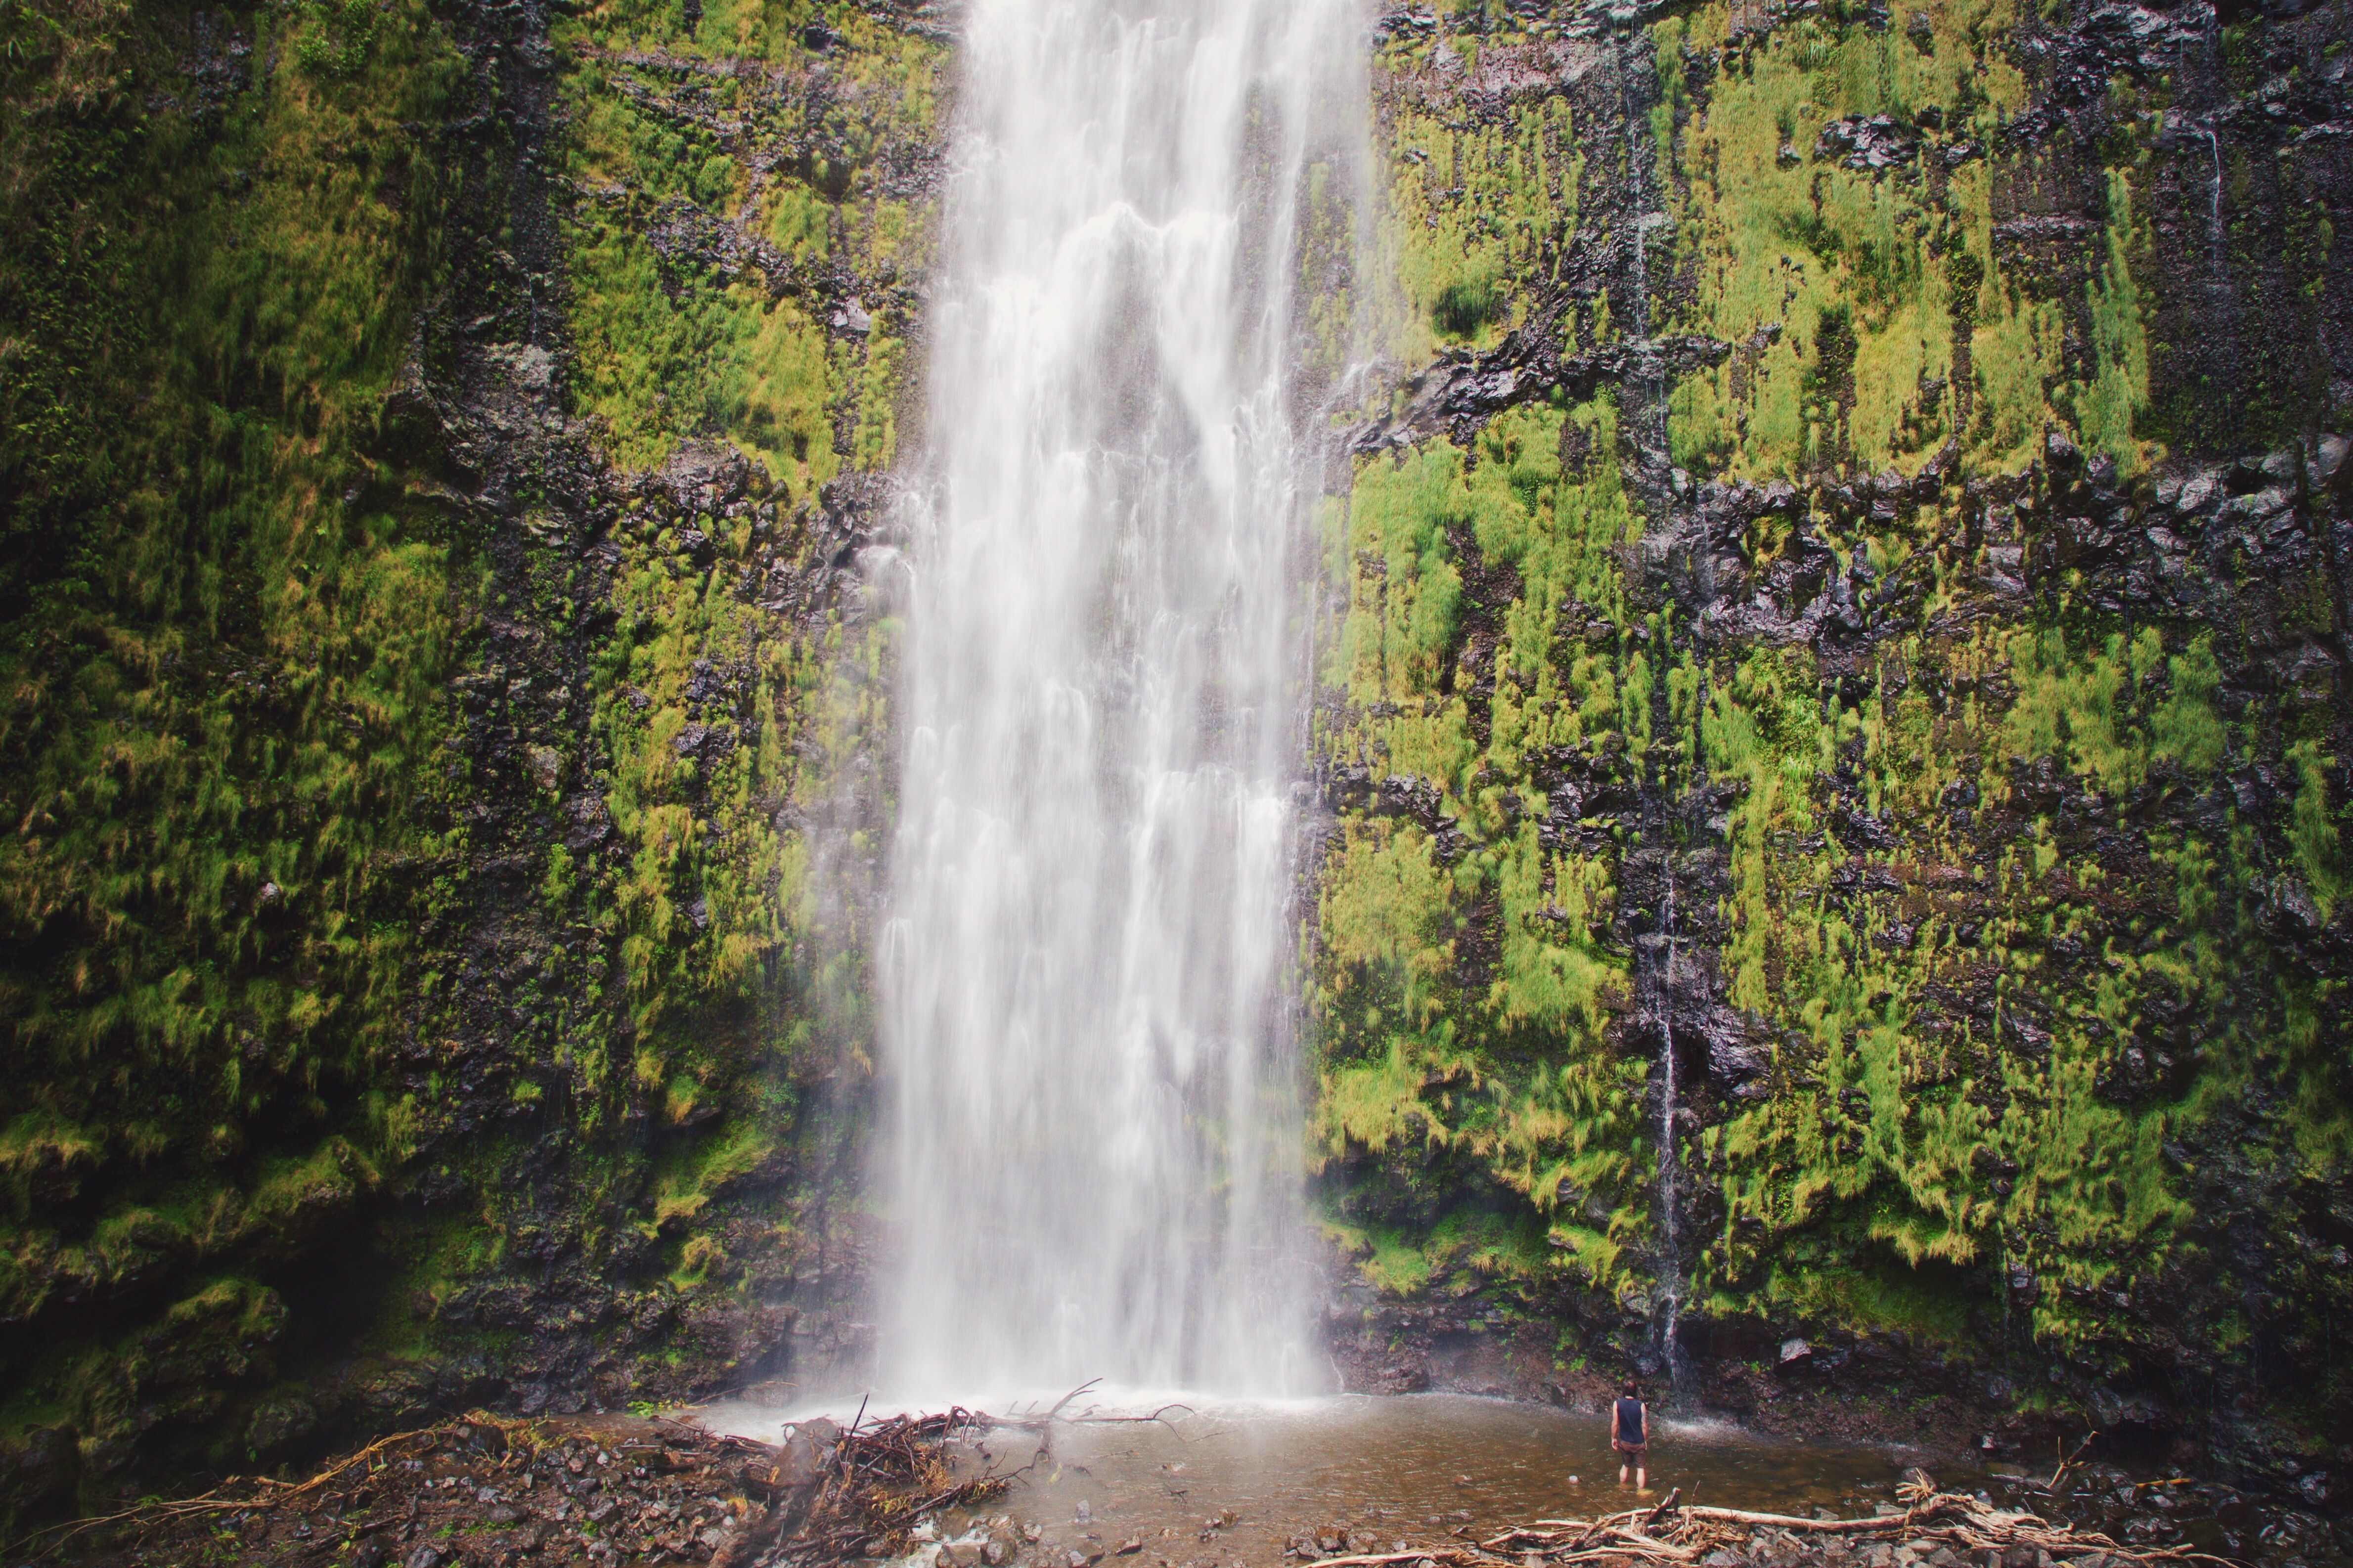
water, nature, forest, outdoor, rock, waterfall, creek, person, wet, wall, river, stone, moss, motion, pond, wild, environment, stream, flow, high, splash, spray, small, autumn, fresh, human, flora, body of water, vegetation, rainforest, little, wasserfall, huge, water feature, watercourse, gigantic